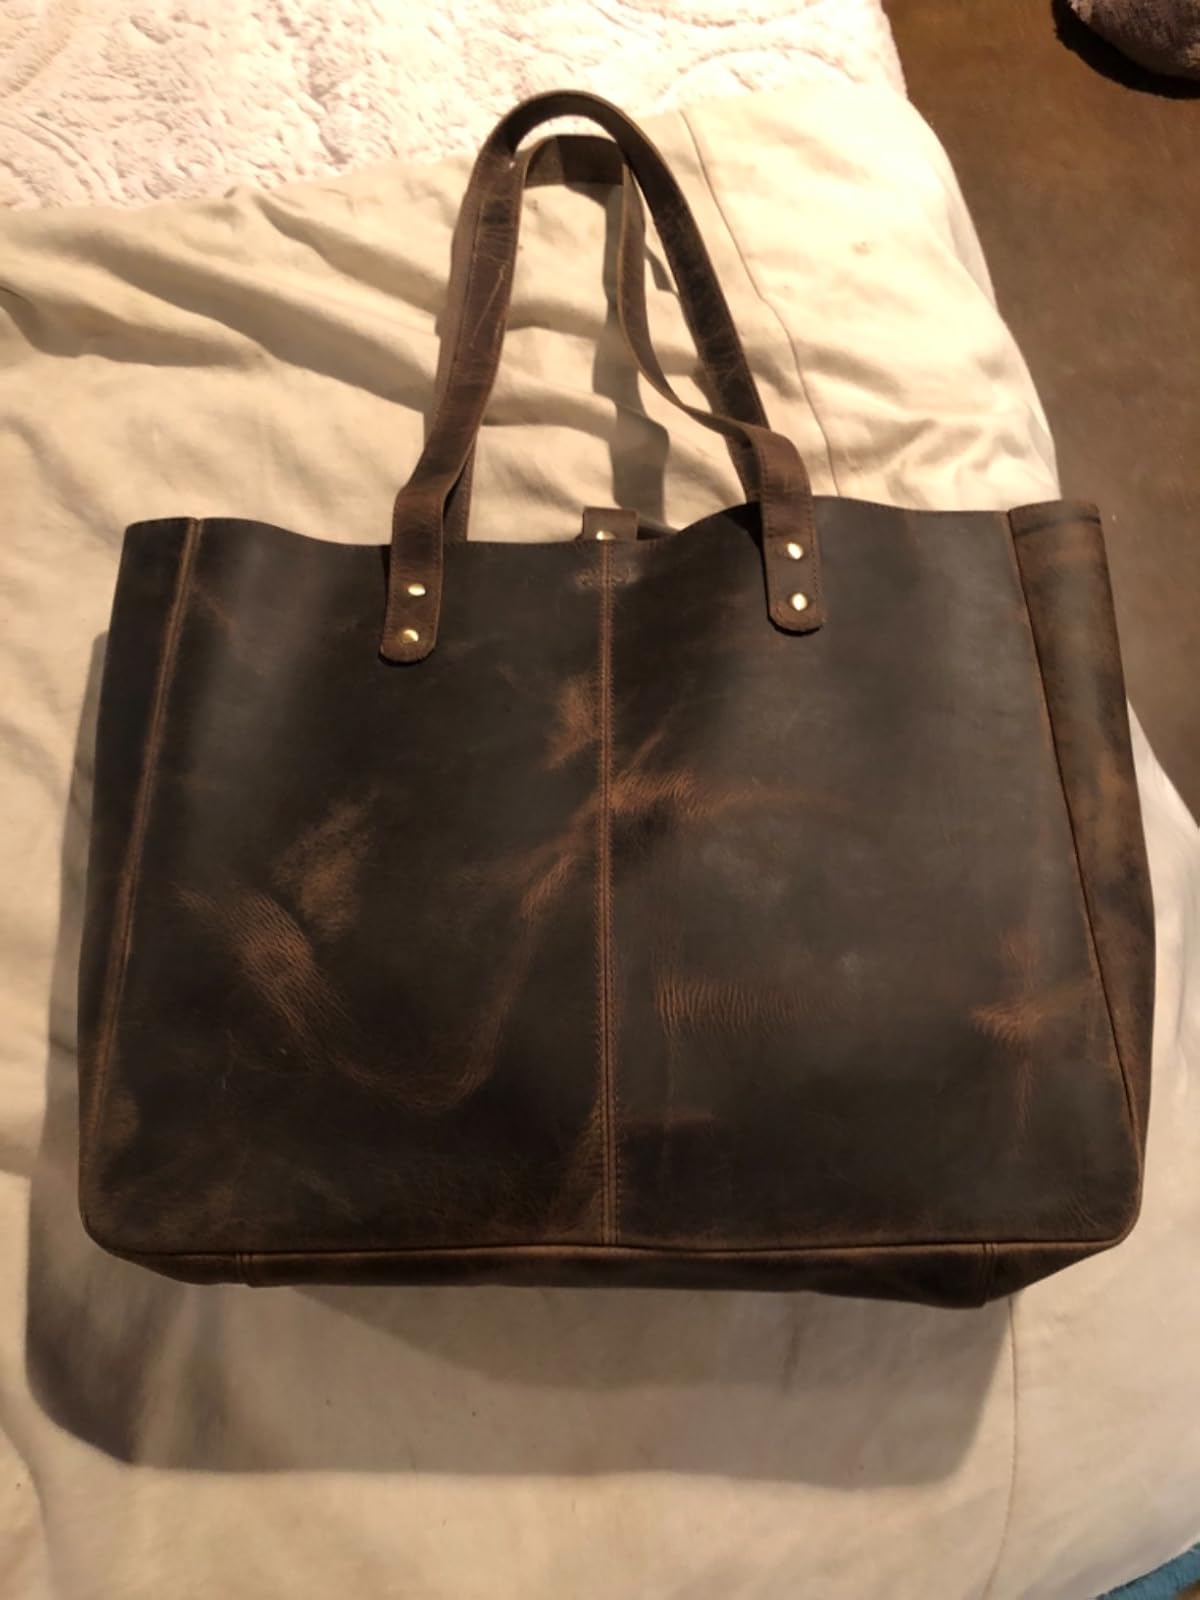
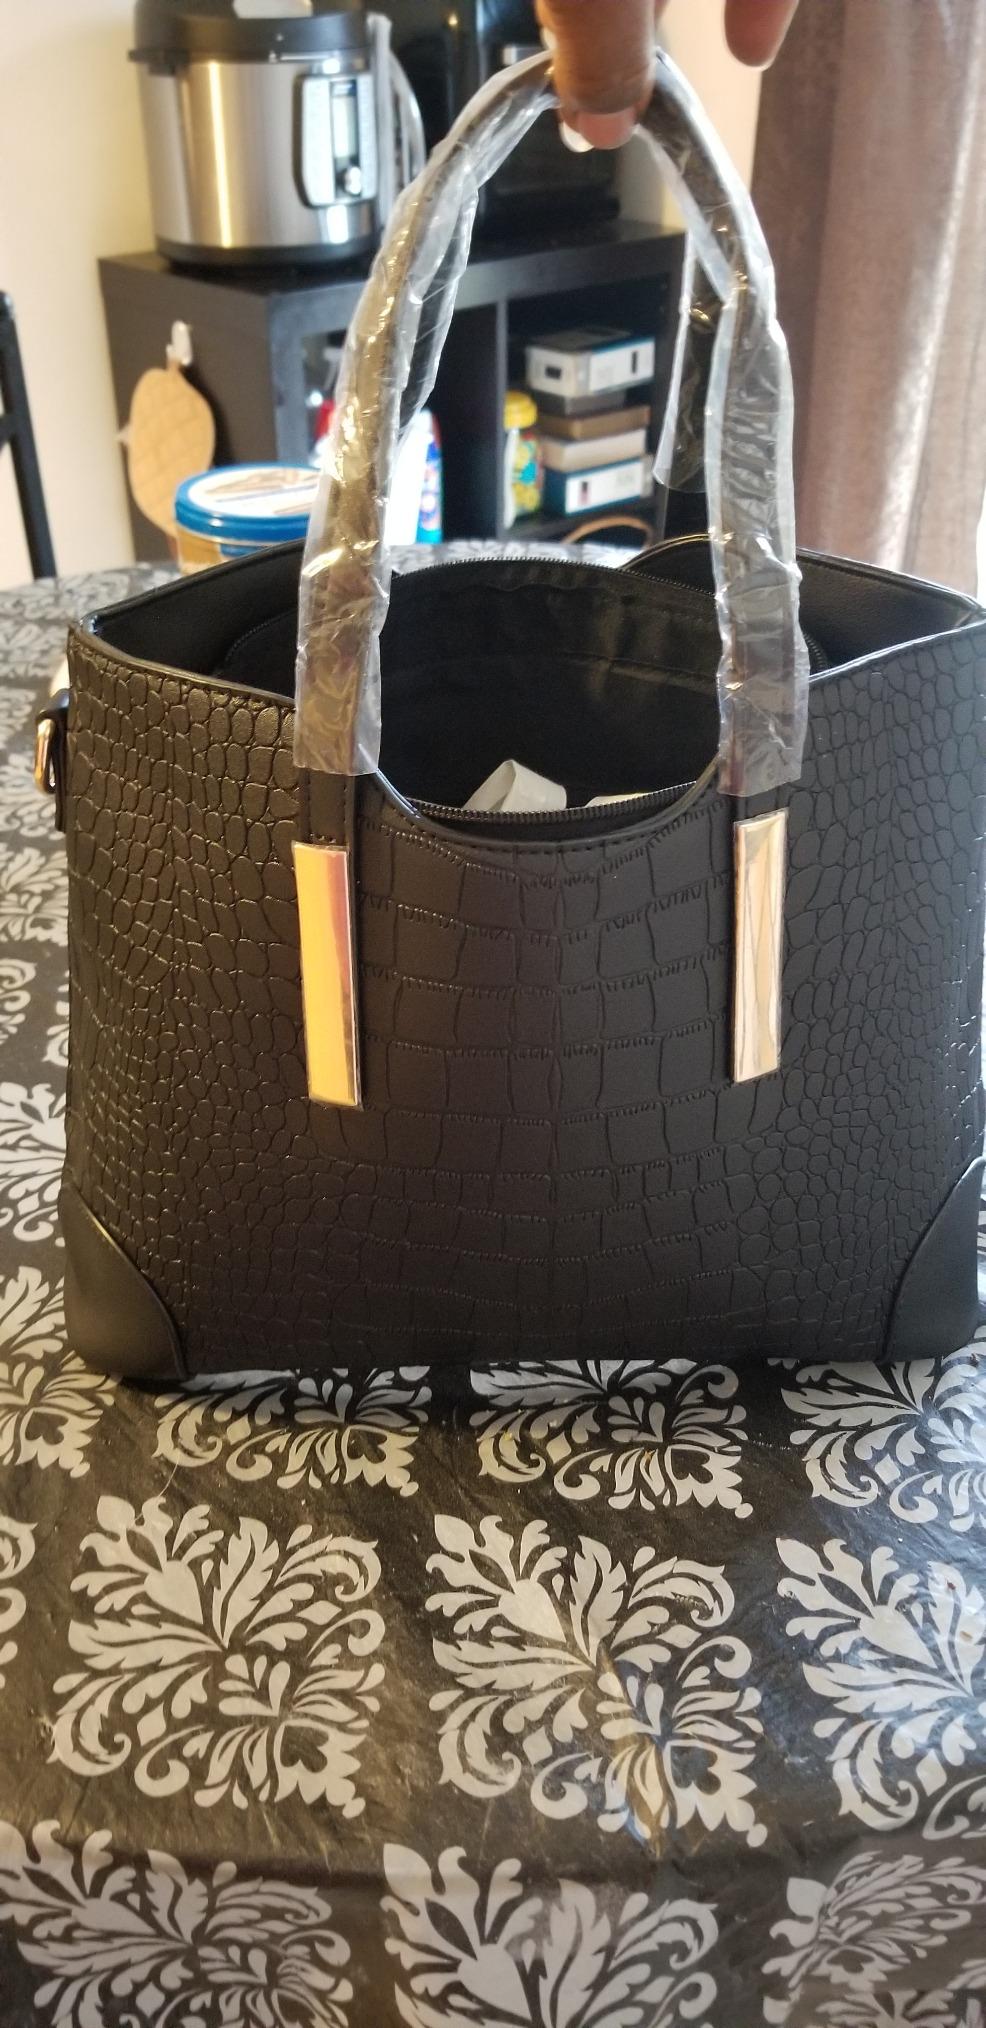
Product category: accessories_handbag
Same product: no